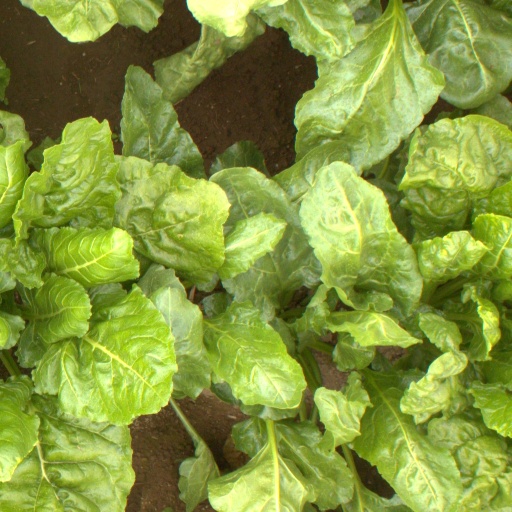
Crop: sugar beet